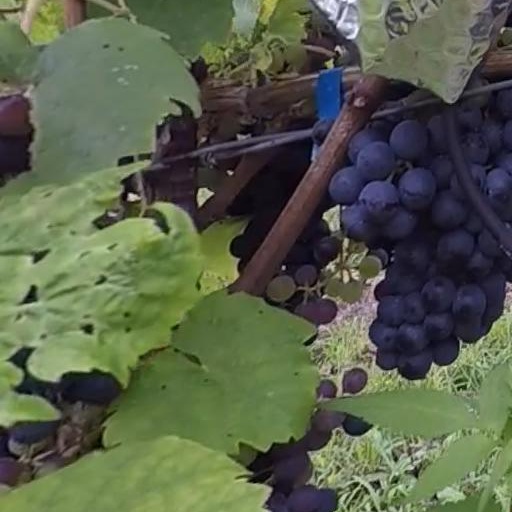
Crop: grape